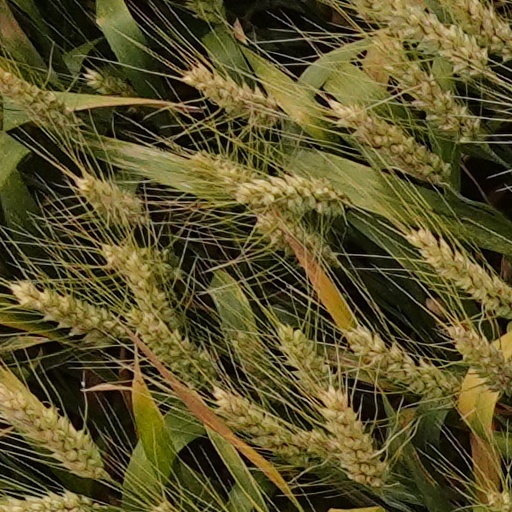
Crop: wheat